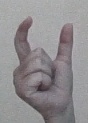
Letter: nun